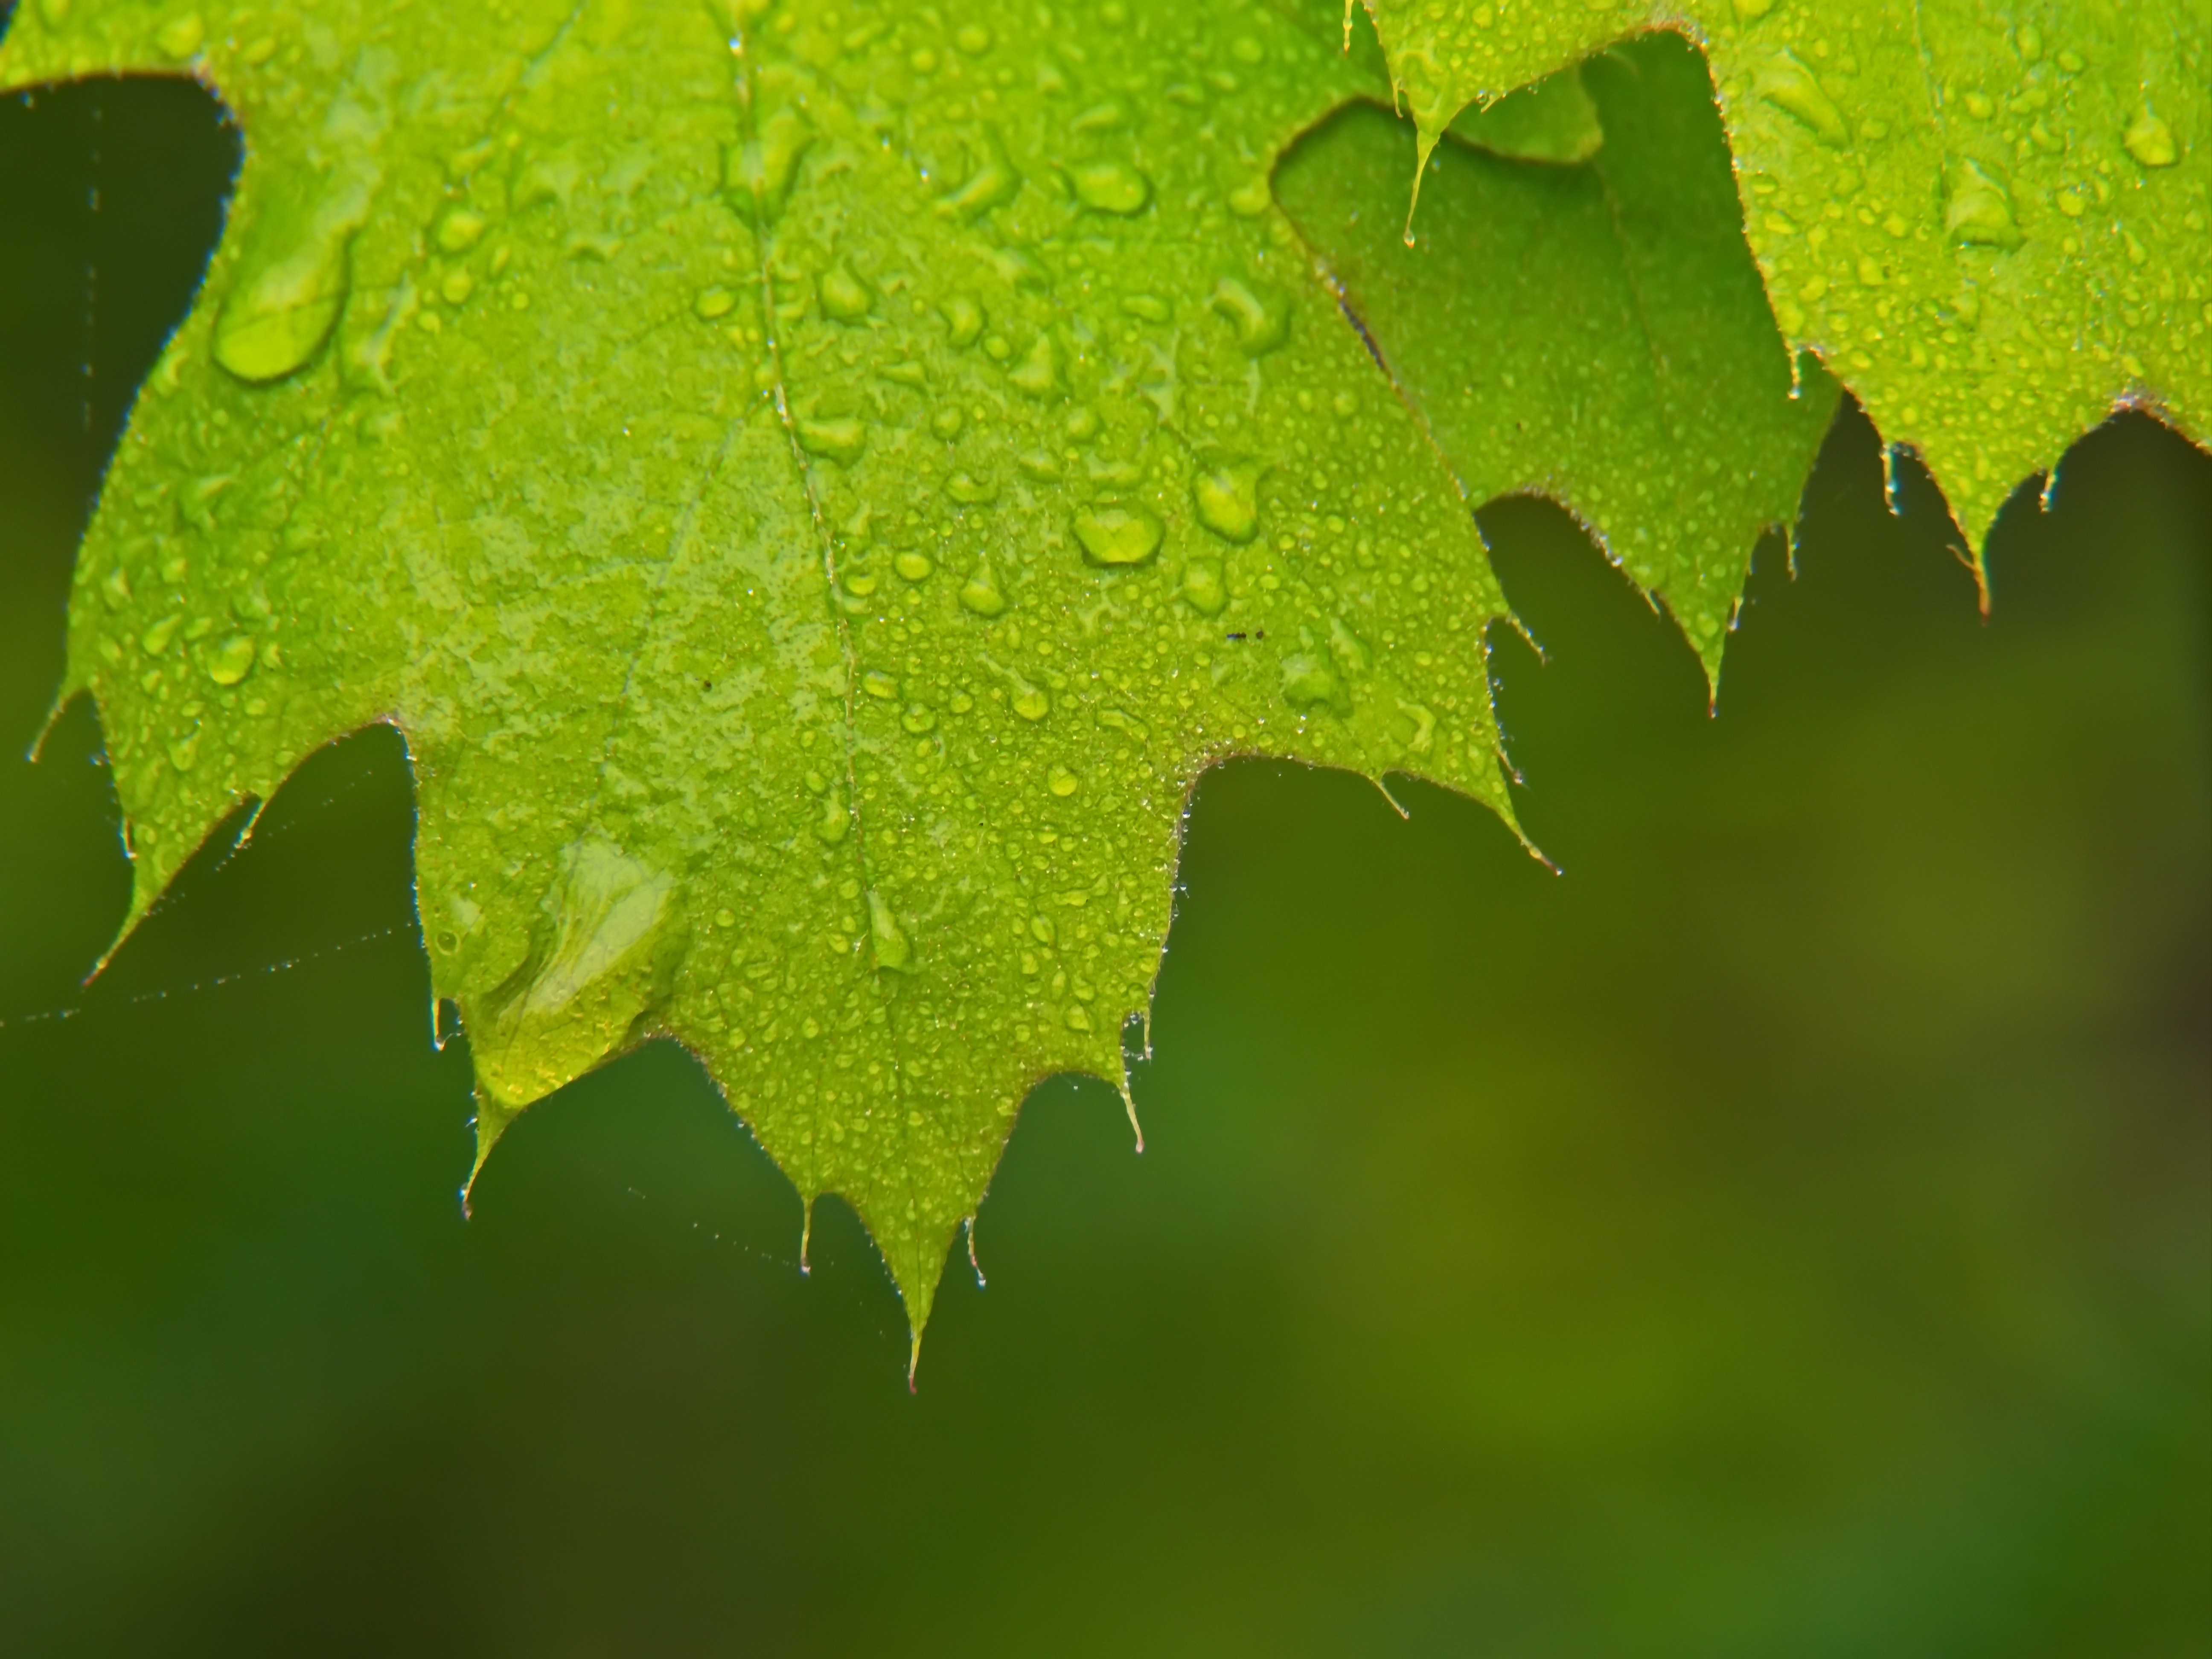
drop, leaf, liquid, moisture, terrestrial plant, dew, plant pathology, annual plant, macro photography, perennial plant, precipitation